Pessinus

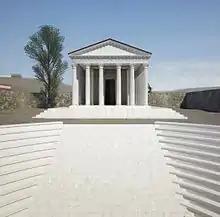
3D visualisation of the Corinthian "peripteros" at Pessinus (by <a href="http%3A//www.archaeology.ugent.be/personeel%3Fdepartmentnumber%3Dlw02%26amp%3Bugentid%3D802000087336">A. Verlinde

). From the inscriptions it appears that Pessinus possessed several public buildings, including a gymnasium, a theatre, an archive, and baths. A system of water supply has been discovered through gutters and terracotta pipes. The most impressive public construction of the early Imperial period was the canalisation system, the earliest part of which dates from the Augustan age. It was meant to retain and carry away the waters of the Gallos, the seasonal river which traverses Pessinus and which was the main north-south artery ("cardo maximus") of the city. From the 1st to the 3rd century AD the canal was continuously expanded until it finally reached a length of ca. 500 m and a width of 11 to 13 m. It is not known when exactly the large theatre, of which is preserved only the emplacement of the cavea where the spectators were seated, was constructed, but it was repaired or embellished by Hadrian.